Singaporean cuisine

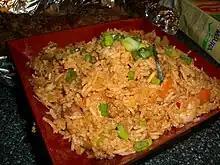
Nasi goreng (fried rice)

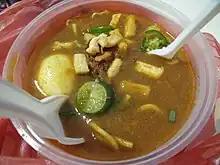
Mee rebus

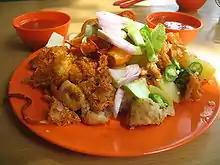
Indian rojak

Situated between Malaysia and Indonesia, Singaporean Malay dishes are influenced by the food of the neighbouring Malay Peninsula, Sumatra, Java and the Riau Islands. Despite absorbing regional influences, it tends to be adapted to local tastes and differs from their counterparts in neighbouring countries. Although Malays, such as the Orang Laut, are native to Singapore, most Malays in Singapore today are descended from native Indonesians or native Malays from present-day Malaysia. Hence, Singaporean Malay cuisine features a unique set of influences, especially from Minang cuisine. Spices and coconut milk are common ingredients, although Chinese ingredients such as taupok (tofu puffs) and tofu (known as tauhu in Malay) have been integrated. Many Chinese and Tamil Muslim adaptations of the following dishes also exist. As almost all Malays are Muslims, pork is not used as it is prohibited in Islam.